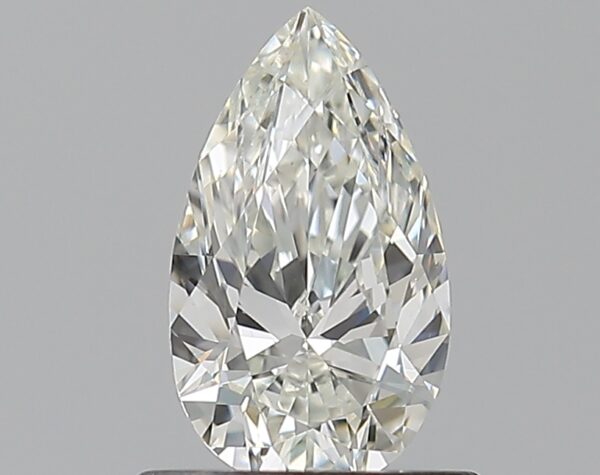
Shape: pear
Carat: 0.6
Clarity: VS1
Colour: I
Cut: EX
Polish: EX
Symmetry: VG
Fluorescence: N
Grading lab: GIA
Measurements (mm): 7.8 x 4.53 x 2.79